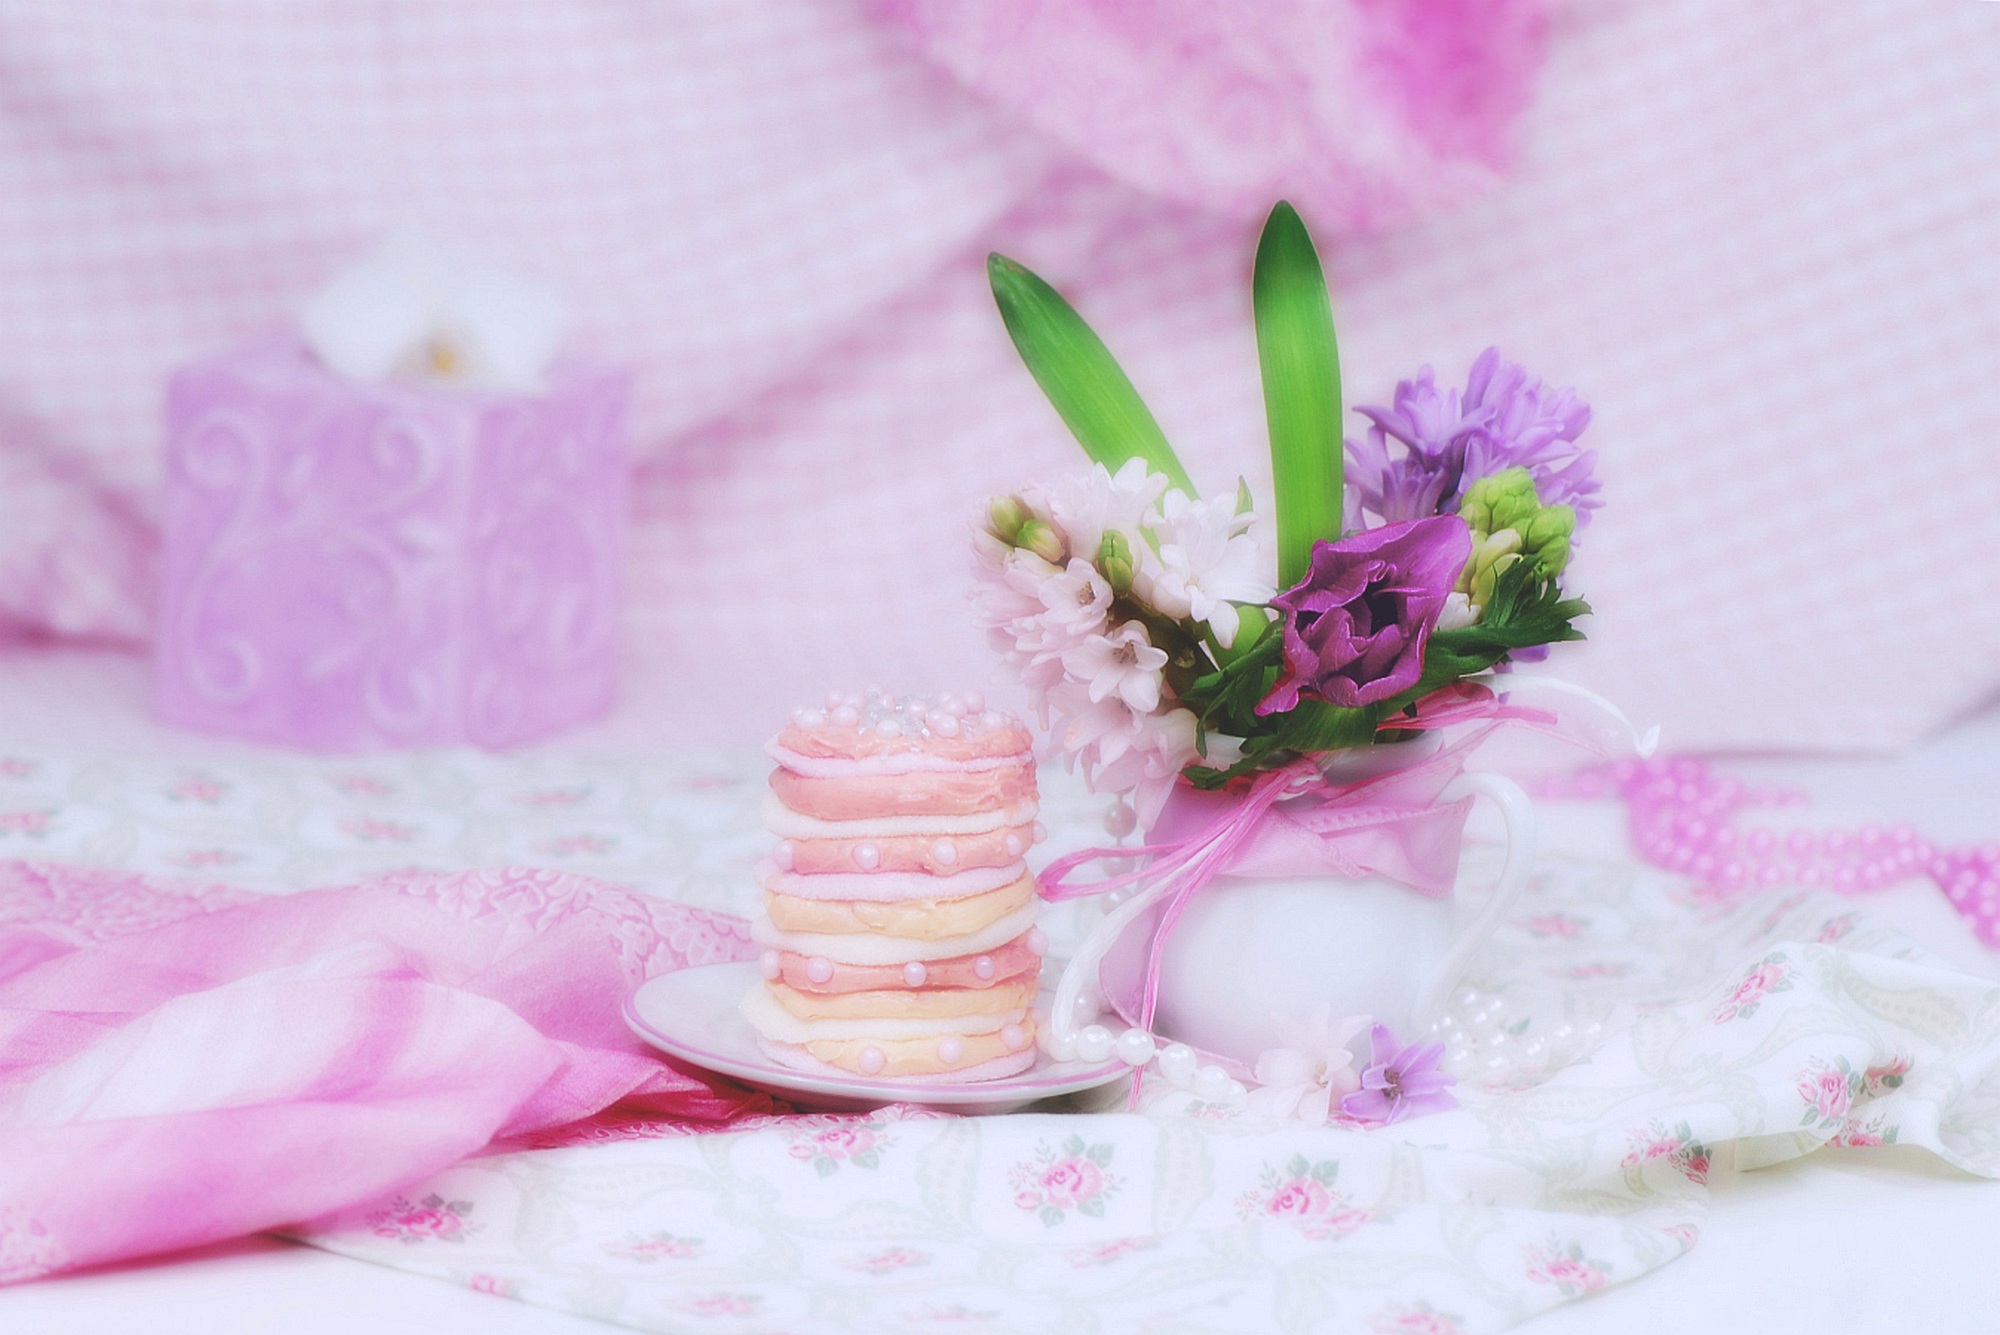
sweet, flower, purple, petal, restaurant, bouquet, vase, meal, food, romance, romantic, drink, pink, dessert, eat, delicious, cake, flowers, muffin, calories, icing, nutrition, tasty, tart, lilac, gastronomy, floristry, wedding cake, flower bouquet, cake decorating, centrepiece, eat and drink